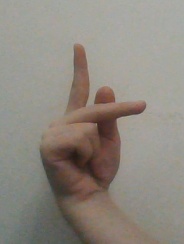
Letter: dha